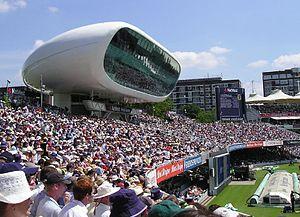
Lord's Cricket Ground, ou simplement Lord's, est un stade de cricket situé dans le quartier de St. John's Wood, à Londres, en Angleterre. Fondé en 1814, il doit son nom à celui de son fondateur, Thomas Lord. Il est la propriété du Marylebone Cricket Club.
Future Systems est un cabinet d'architecture et de design créé en 1982, installé à Londres et dirigé par le couple Jan Kaplický et Amanda Levete avec comme directeurs associés Andrea Morgante et John O'Mara.
2007 en Tchéquie - 2008 en Tchéquie - 2009 en Tchéquie - 2010 en Tchéquie - 2011 en Tchéquie
La Coupe du monde de cricket féminin de 2017 est la onzième édition de cette compétition internationale de cricket féminin. Elle se tient du 24 juin au 23 juillet 2017 en Angleterre. Huit équipes s'affrontent dans ce tournoi.